Snake Alley (Taipei)

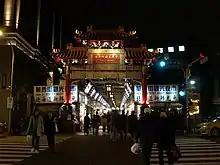
Snake Alley entrance

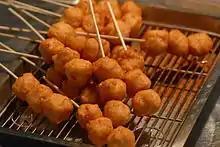
Food at the night market.

The Huaxi Street Night Market has a history of over 50 years. Until the 1990s, it was a red light district, with pornography shops and strippers congregating along the two sides of these streets. Prostitutes could be easily found in the brothels in the area, where they waited for customers in plain view. The Taiwanese government outlawed prostitution in 1991.